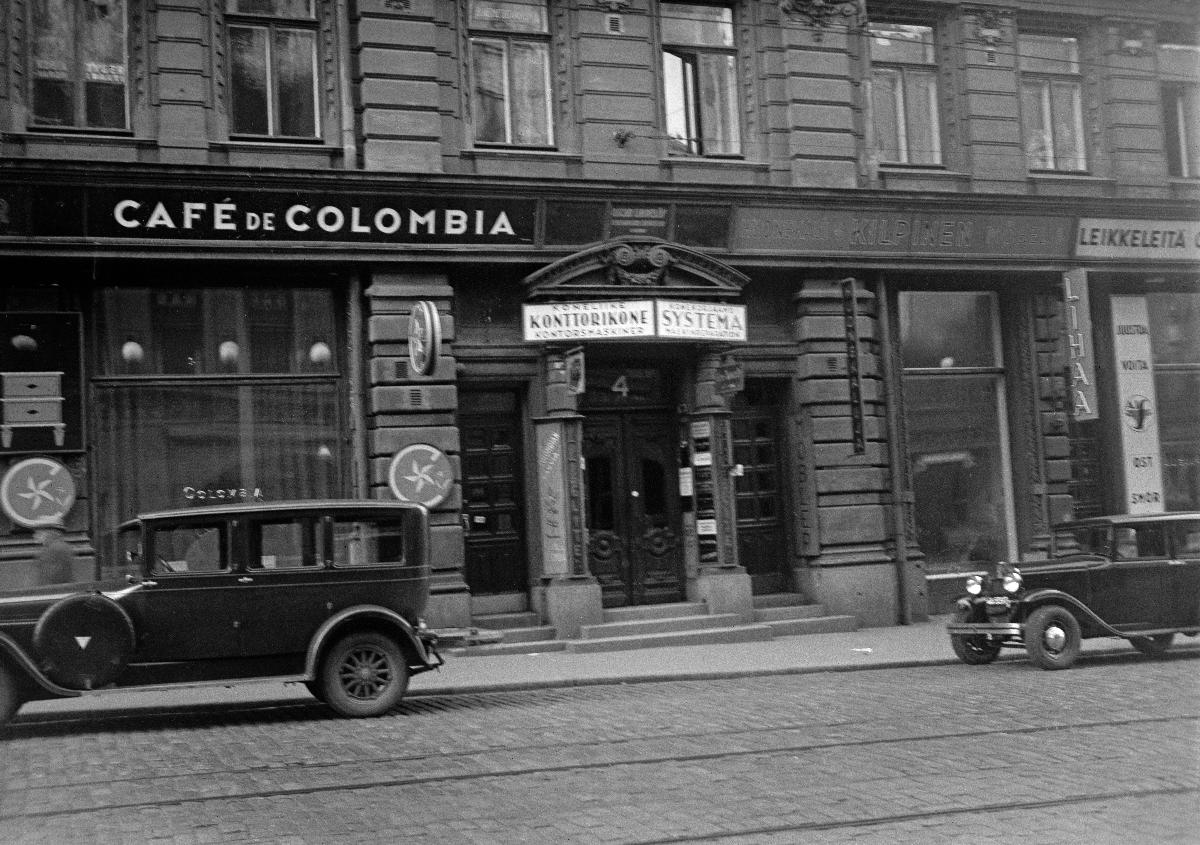
Mainoksia Helsingissä
Reklamer i Helsingfors; Advertisements in Helsinki
sisällön kuvaus: Katunäkymä Helsingistä 1936. content description: A street view in Helsinki 1936. innehållsbeskrivning: En gatuvy i Helsingfors 1936.
Kuvaaja: Sundström, Hugo, kuvaaja
Vuosi: 1936
Paikka: Erottaja; Pohjoismaat, Suomi, Uusimaa, Helsinki
Aiheet: mainokset; mainonta; rakennukset; kaupungit (alueet); kadut; Café de Colombia; Systema; Huonekalu Kilpinen; HBL; advertisements; advertising; buildings; advertisement; city; cities; streets; reklamer; reklam (marknadsföring); byggnader; reklamering; städer; gator